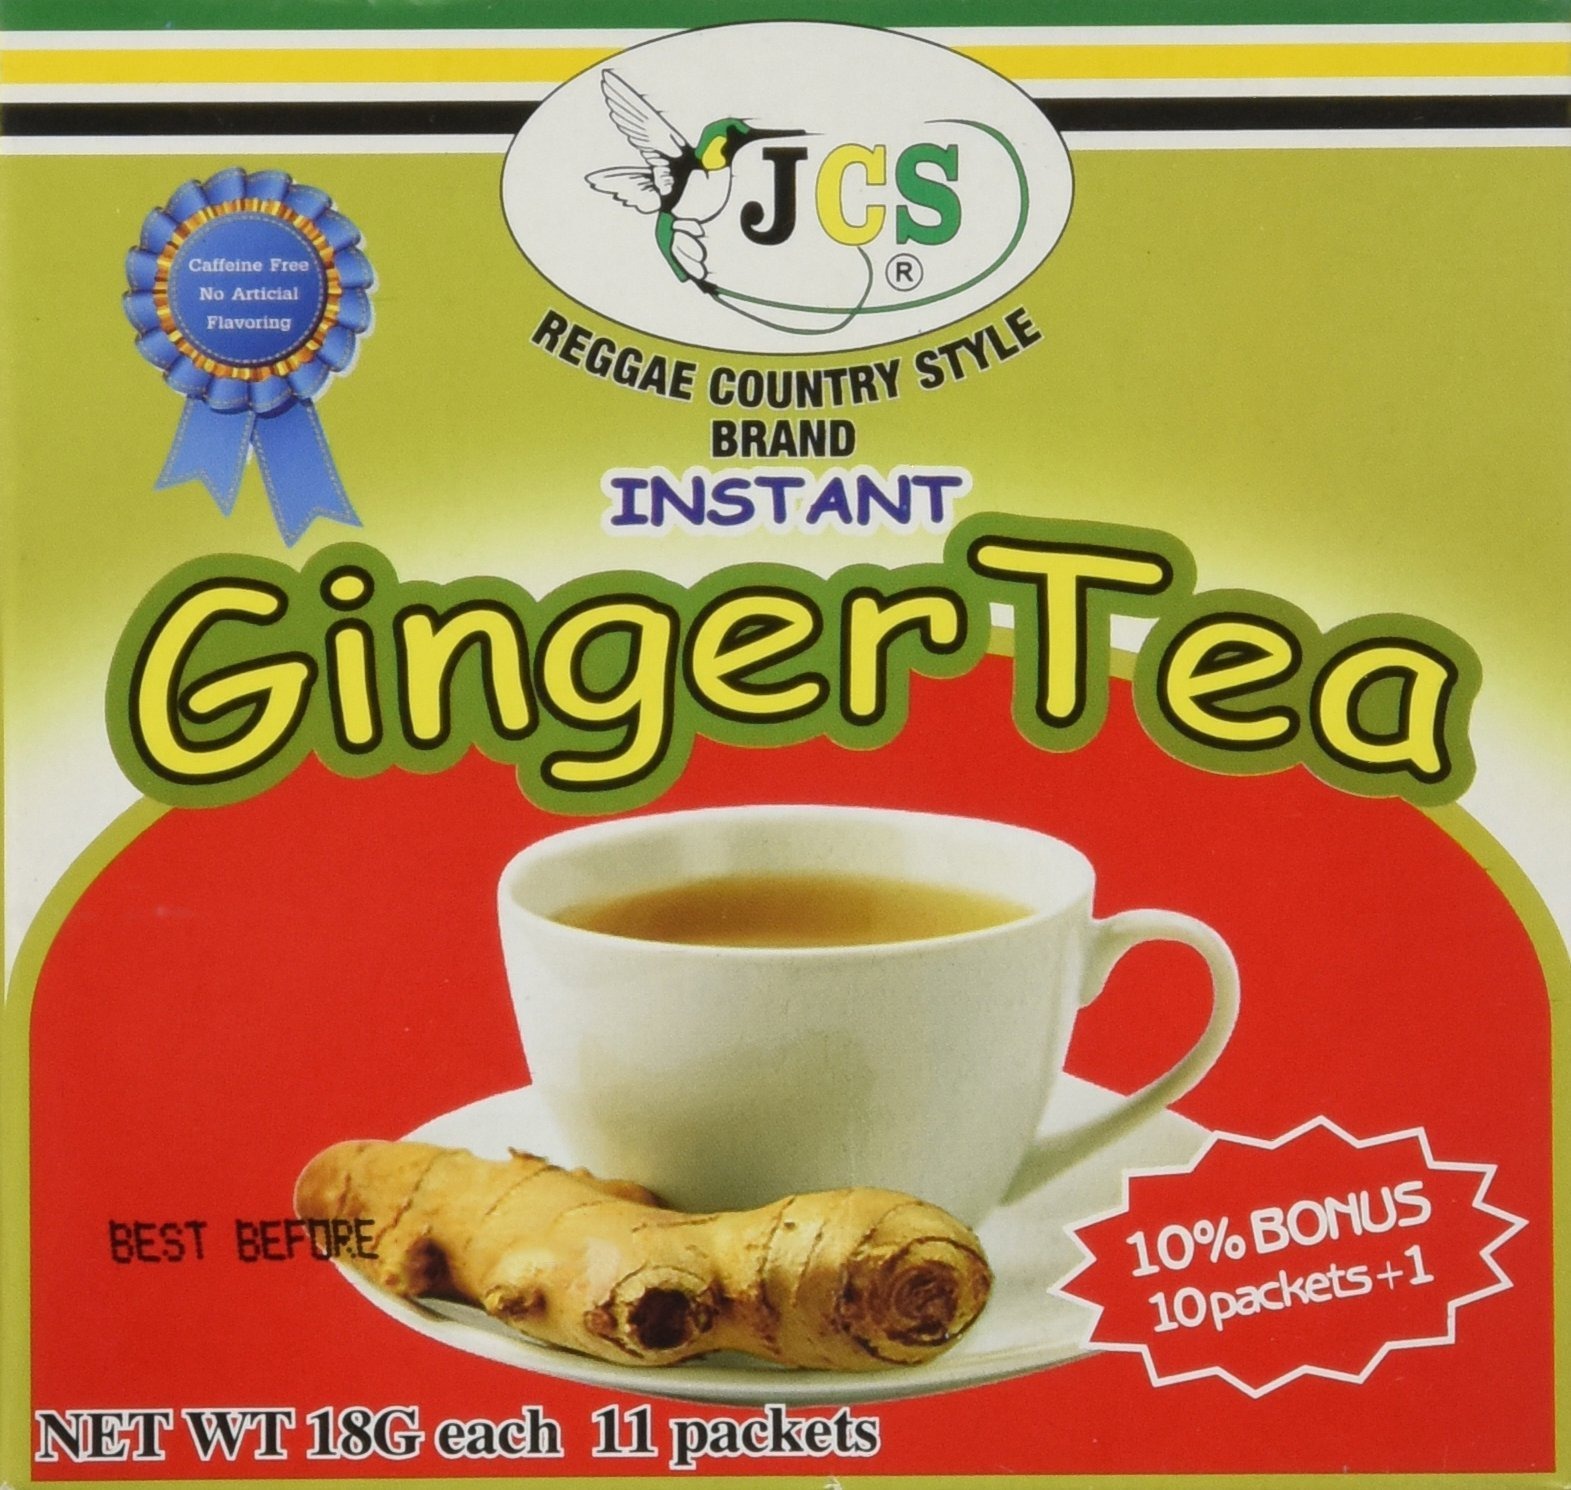
Item Name: 1 X JCS Instant Ginger Tea - Product of Thailand (18G. 11 PACKS)
Bullet Point 1: Ginger Tea.
Bullet Point 2: JCS reggae Country Style Brand.
Bullet Point 3: Refreshingly Good.
Bullet Point 4: 100% Natural - Caffeine Free.
Bullet Point 5: No artificial Flavoring.
Product Description: Ginger Tea 100% Natural - Caffeine Free.
Value: 11.0
Unit: Count

Price: 13.95